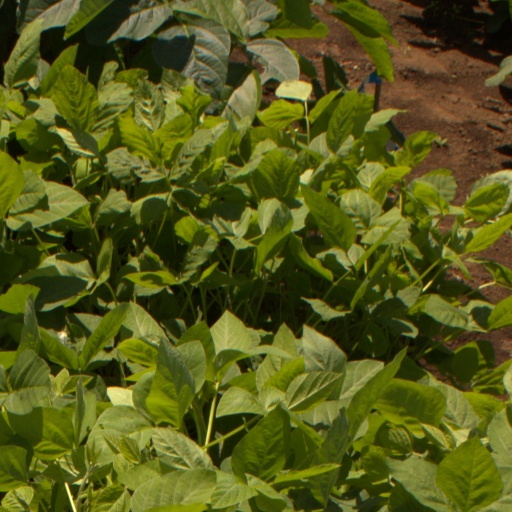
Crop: soybean